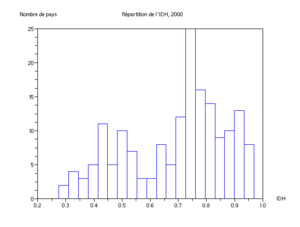
L'indice de développement humain ou IDH est un indice statistique composite pour évaluer le taux de développement humain des pays du monde. L'IDH se fondait alors sur trois critères : le PIB par habitant, l'espérance de vie à la naissance et le niveau d'éducation des enfants de 17 ans et plus.